Tony J. Caridi

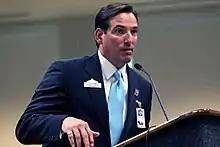

Anthony Joseph Caridi (born 1964) is an American author, and the former executive director of Marketing and Public Relations at The Alamo National Historic Site in San Antonio, Texas. He has also been a television spokesman and the host of the KENS-TV (CBS affiliate) morning segment, "Brain-Teasers". He is the author of the non-fiction memoir "Neglected Legacy: Saving the Alamo from the Saviors" which details his experience with the embattled all-female organization, the Daughters of the Republic of Texas, who fought to retain their century-long stewardship of the historic site. Tony J. Caridi has also authored: "Deadly Sins" Of Father Hans Schmidt (historical Non-fiction), and Sleepy Hollow Massacre Anthony Joseph Caridi (born 1964) is an American author, and the former executive director of Marketing and Public Relations at The Alamo National Historic Site in San Antonio, Texas.